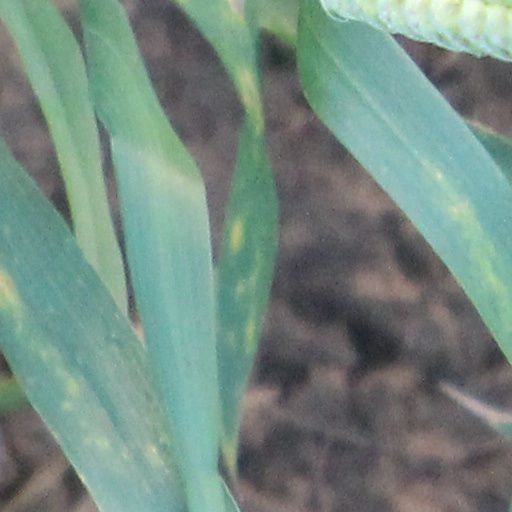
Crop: wheat